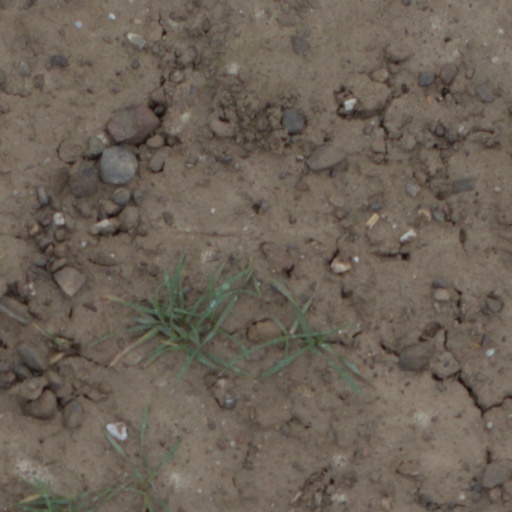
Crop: wheat